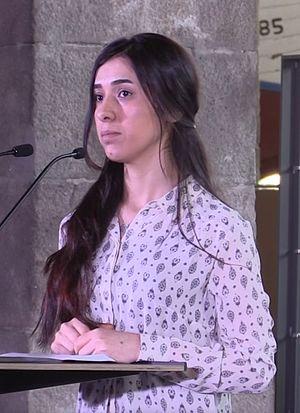
On Her Shoulders est un film documentaire et biographique américain réalisé par Alexandria Bombach et sorti en 2018.